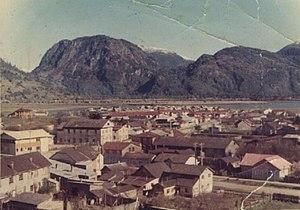
La Région d'Aysén, en espagnol : Región de Aysén est une région du Chili située au sud du pays. Elle est entourée au nord par la région des Lacs, à l'est par l'Argentine et au sud par la région de Magallanes et de l'Antarctique chilien. Elle doit son nom au général Carlos Ibáñez del Campo qui sera Président de la République du Chili de 1927 à 1931 et, démocratiquement réélu, de 1952 à 1958.